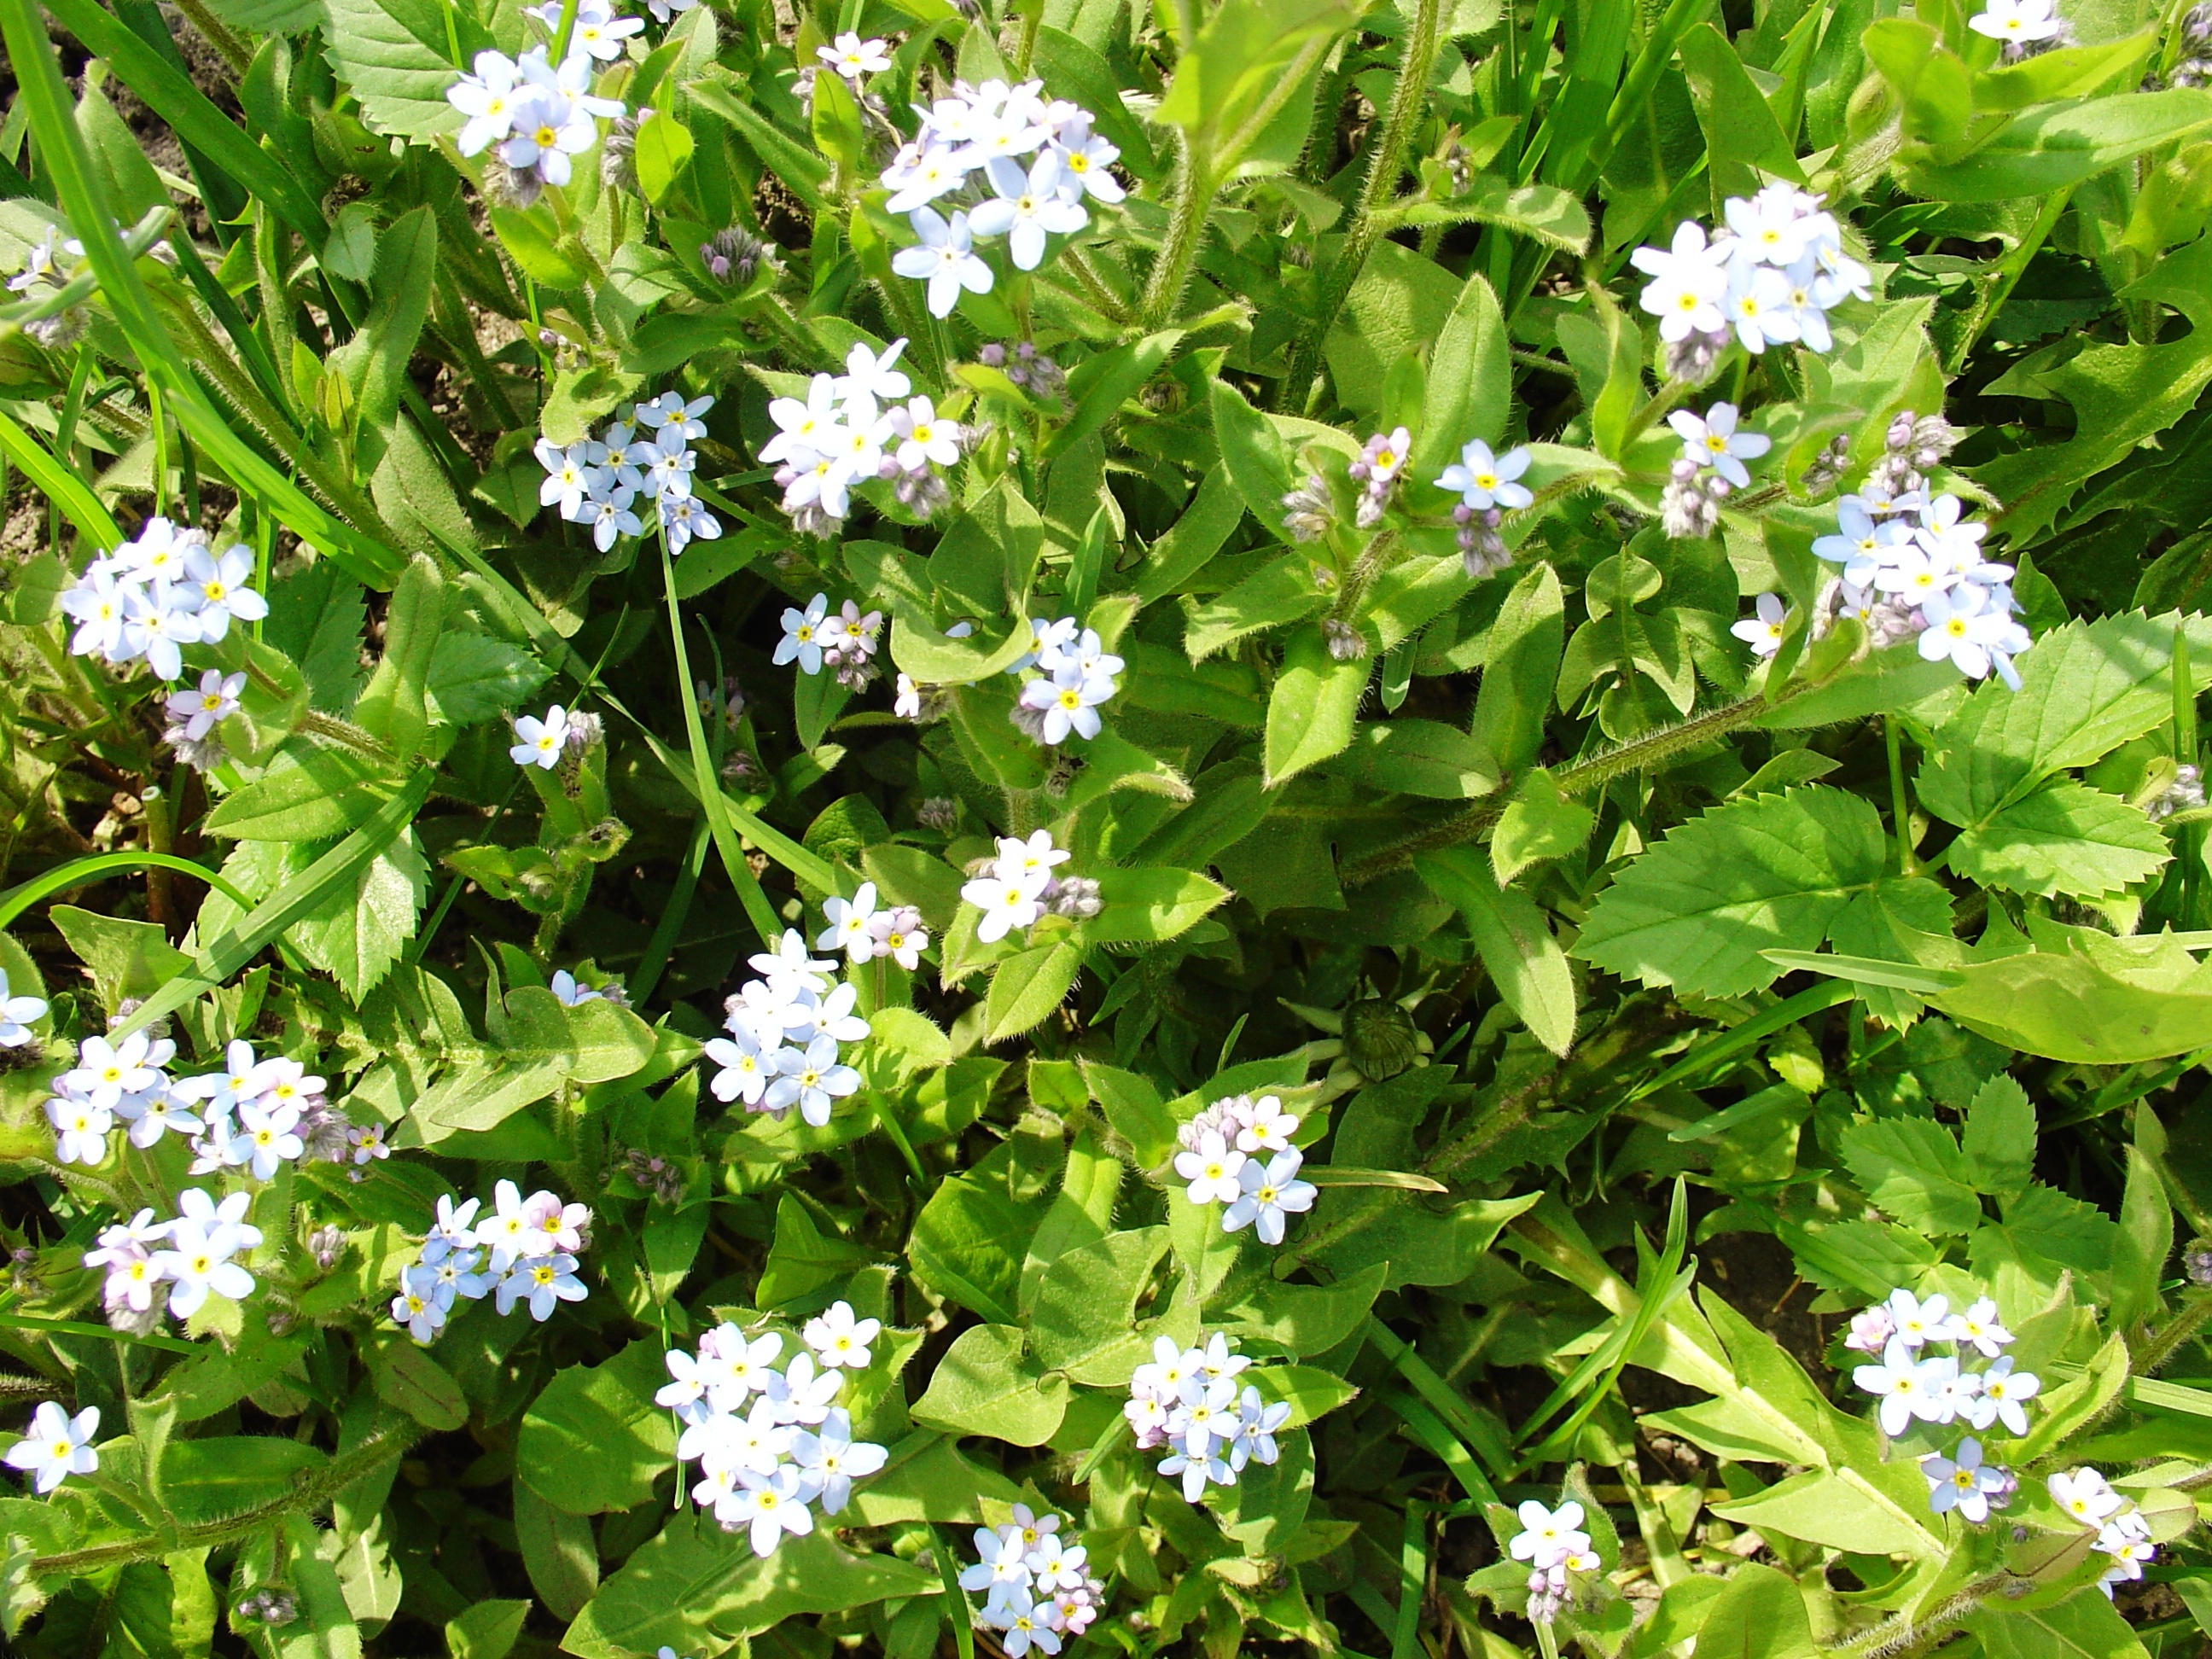
landscape, nature, grass, plant, field, meadow, flower, summer, green, herb, wildflower, shrub, flowering plant, subshrub, nots, annual plant, land plant, breckland thyme, dame's rocket